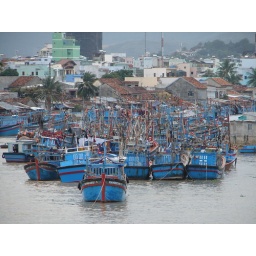
My boat's the blue one! Fishing boats in Nha Trang